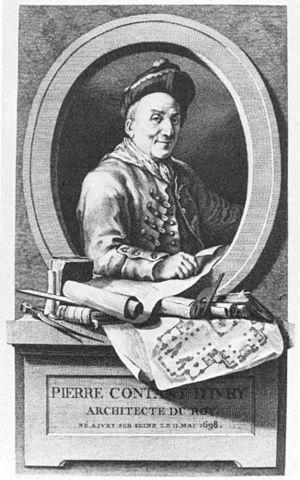
Pierre Contant d'Ivry est un architecte et décorateur français né à Ivry-sur-Seine le 11 mai 1698 et mort à Paris le 1ᵉʳ octobre 1777.